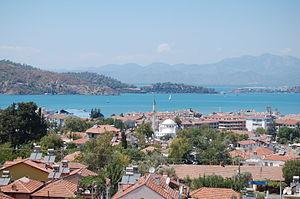
Fethiye est un chef-lieu de district de la province de Muğla au sud-ouest de la Turquie. C'est une destination touristique très fréquentée en été, et proche de la station balnéaire de Ölüdeniz.